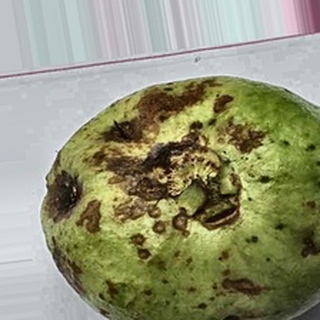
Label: guava_anthracnose